Peterbilt 281

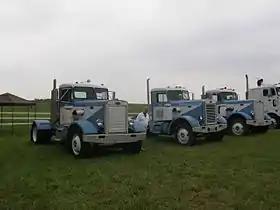
Line-up of three mid-1960s Peterbilt 281s

The Peterbilt 281/351 is a line of tractor units built by Peterbilt between 1954 and 1976. The 281 series had a single drive axle, the 351 two. It was very popular with truckers, with the 351 series outlasting the 281.